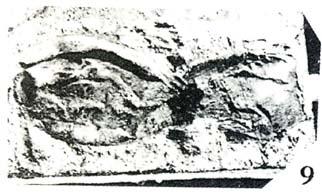
一个化石属于被子植物，其特征描述:根状茎，大，有节，节间椭圆形，长2.1cm，宽1.2~1.4cm，上有2~3条宽平的纵脊及相间的凹沟，形态类似现生睡莲科nymphaeaceae，莲属nelumbo的根状茎，节间的凹沟可能为孔道于根状茎干缩后在表面留下的痕迹。